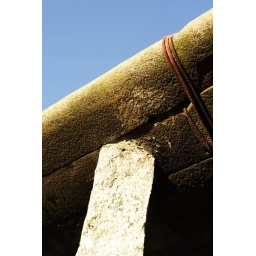
Yatra, a huge wave of white granite columns topped by black granite boats